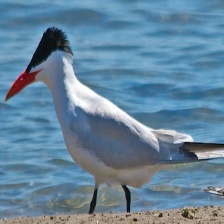
Species: CASPIAN TERN
Scientific name: HYDROPROGNE CASPIA